List of brigadier generals in the United States Regular Army before February 2, 1901

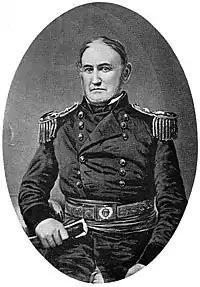
David E. Twiggs

The Mexican War triggered a temporary increase in the number of general officers. In 1846 Congress authorized two additional brigadier generals on the condition that they be discharged immediately upon the ratification of a peace treaty; career Regular Army officers David E. Twiggs and Stephen W. Kearny were promoted to the new grades. The next year, three more wartime grades were authorized; Franklin Pierce, George Cadwalader, and Enos D. Hopping were appointed directly from civilian life. Hopping died a few months after his appointment, and the two remaining civilian generals were duly discharged at the end of the war, but Congress allowed Twiggs and Kearny to remain in grade while normal attrition reduced the number of brigadier generals to the desired peacetime total. Gaines and Kearny died within a year, leaving Wool and Twiggs as the two brigadier generals of the line authorized by statute.